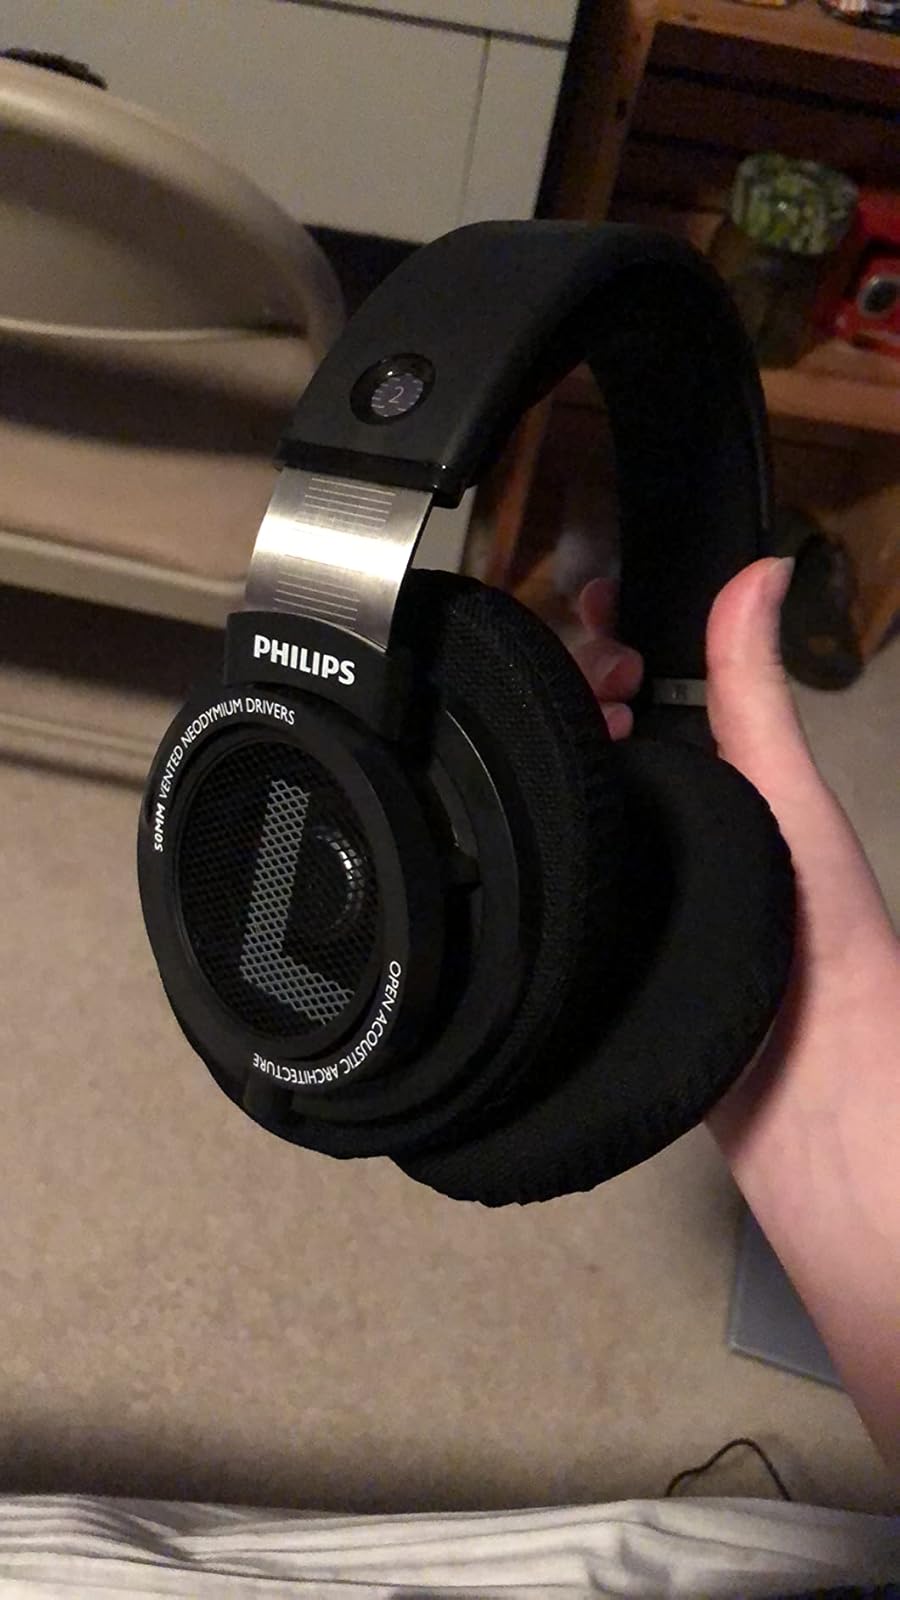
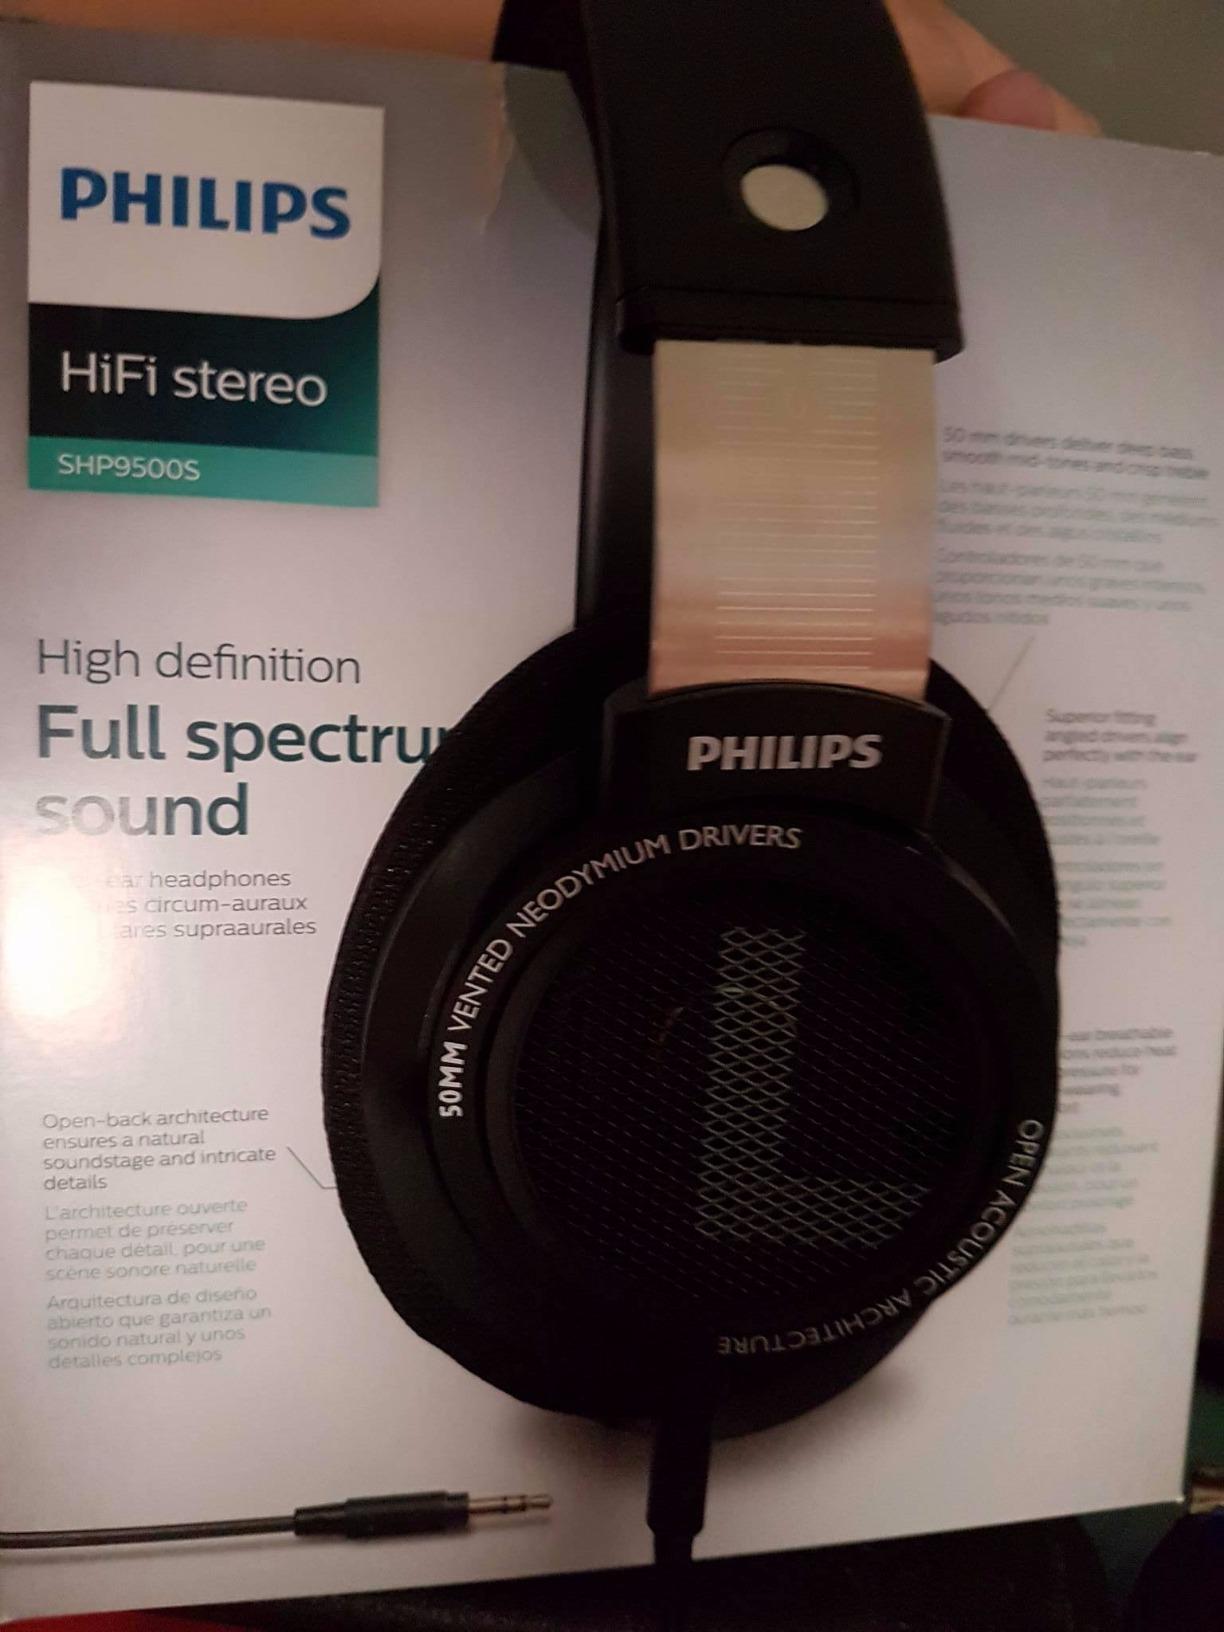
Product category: headphones
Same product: yes